Gristedes

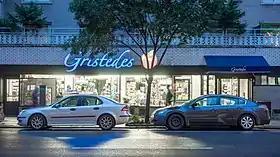
A typical Gristedes location in Manhattan.

Most Gristedes are in the borough of Manhattan, which included a Roosevelt Island location until 2020. There is also one in Brooklyn.